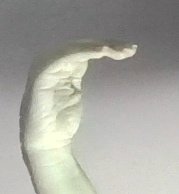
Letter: haa